Los tres huastecos

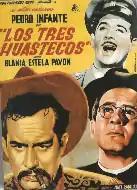
Theatrical release poster

Los tres huastecos ("The Three Huastecos") is a 1948 Mexican comedy-drama film directed by Ismael Rodríguez, wo also co-wrote the film.